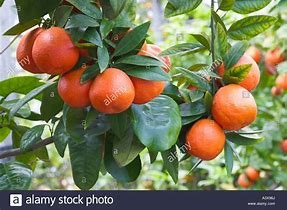
Label: mandarine